Neighborhoods of Milwaukee

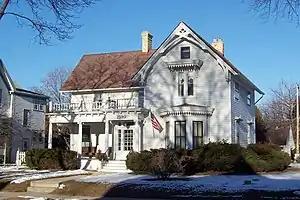
Beulah Brinton House, now used by Bay View Historical Society

Havenwoods is bordered by West Mill Road to the north, North Sherman Boulevard to the east, West Silver Spring Drive to the south and 60th Street to the west. It is a working class, mostly African-American neighborhood on Milwaukee's north side, centered near Silver Spring Drive and 60th Street. The neighborhood is moderately urban in character, with a mix of strip malls, older retail buildings, and townhouses. Within the neighborhood's boundaries lie the Havenwoods State Forest and the US Army Reserve Center.